William Waldegrave, Baron Waldegrave of North Hill

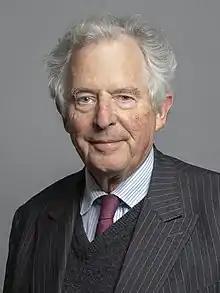
Official portrait, 2020

William Arthur Waldegrave, Baron Waldegrave of North Hill (born 15 August 1946) is a British Conservative Party politician who served as a Cabinet minister from 1990 until 1997, and is a life member of the Tory Reform Group. Since 1999, he has been a life peer in the House of Lords. Lord Waldegrave was Provost of Eton College from 2009 to 2024. Additionally, he was Chancellor of the University of Reading from 2016 to 2022.